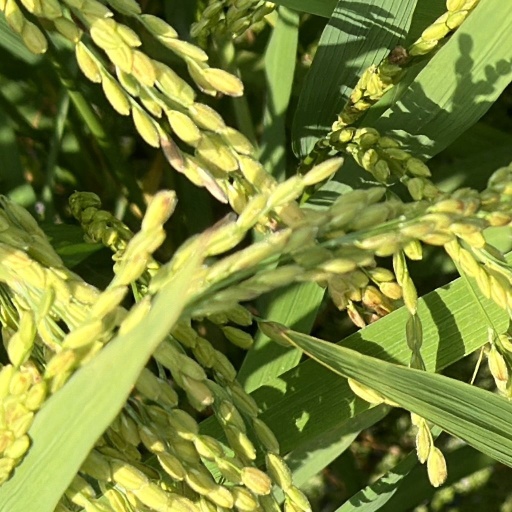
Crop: rice